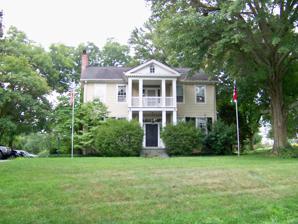
Building: Joshua Beam House
Country: United States of America
Year built: 1845
Historic house in North Carolina, United States United States historic place Joshua Beam House U.S. National Register of Historic Places Show map of North Carolina Show map of the United States Location Northeast of Shelby, near Shelby, North Carolina Coordinates 35°20′47″N 81°29′10″W / 35.34639°N 81.48611°W / 35.34639; -81.48611 Area 30 acres (12 ha) Built c. 1845 ( 1845 ) Architectural style Greek Revival NRHP reference No. 80002813 Added to NRHP June 4, 1980 Joshua Beam House is a historic home located near Shelby , Cleveland County, North Carolina .  It was built about 1845, and is a two-story, gable-roofed frame dwelling in the Greek Revival style. It has a one-story rear kitchen ell. The front facade features a two-story pedimented porch with an intervening second floor balcony. It was listed on the National Register of Historic Places in 1980. References